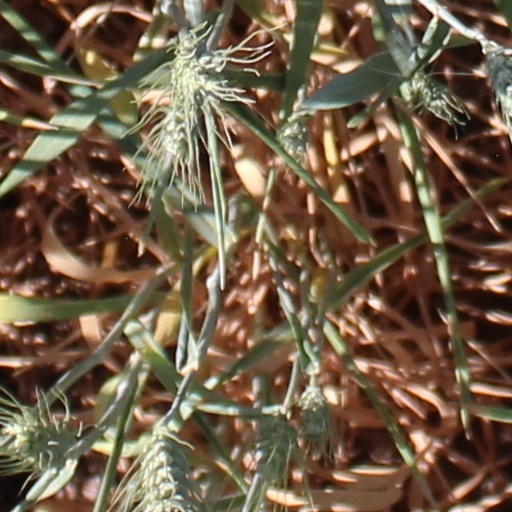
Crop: wheat